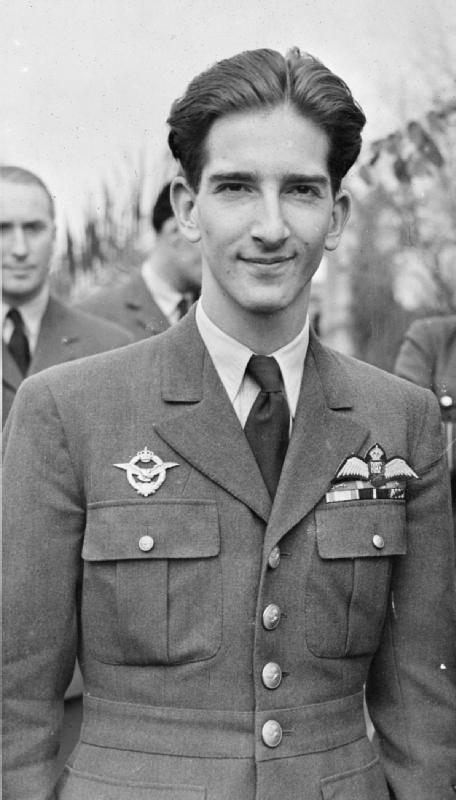
สมเด็จพระเจ้าเปตาร์ที่ 2 แห่งยูโกสลาเวีย

| reign = 9 ตุลาคม ค.ศ. 1934 - 29 พฤศจิกายน ค.ศ. 1945
| predecessor = สมเด็จพระเจ้าอาเล็กซานดาร์ที่ 1 แห่งยูโกสลาเวีย|อาเล็กซานดาร์ที่ 1
| name = เปตาร์ที่ 2
| image = Petar II Karađorđević.jpg
| dynasty = ราชวงศ์การาจอร์เจวิช|การาจอร์เจวิช
| birth_place = เบลเกรด ประเทศเซอร์เบีย ราชอาณาจักรยูโกสลาเวีย|ราชอาณาจักรชาวเซิร์บ โครแอต และสโลวีน
| death_place = เดนเวอร์ รัฐโคโลราโด สหรัฐ
| succession = รายพระนามพระมหากษัตริย์ยูโกสลาเวีย|พระมหากษัตริย์แห่งยูโกสลาเวีย
| father = สมเด็จพระเจ้าอาเล็กซานดาร์ที่ 1 แห่งยูโกสลาเวีย
| mother = มาเรียแห่งโรมาเนีย สมเด็จพระราชินีแห่งยูโกสลาเวีย
| succession1 = ประมุขแห่งราชวงศ์การาจอร์เจวิช
| reign1 = 29 พฤศจิกายน ค.ศ. 1945 – 3 พฤศจิกายน ค.ศ. 1970
| successor1 = อาเล็กซานดาร์ การาจอร์เจวิช|เจ้าชายอาเล็กซานดาร์ มกุฎราชกุมารแห่งยูโกสลาเวีย
| spouse = สมเด็จพระราชินีอาเล็กซานดราแห่งยูโกสลาเวีย|เจ้าหญิงอาเล็กซานดราแห่งกรีซและเดนมาร์ก
| issue-type = พระราชโอรส
| issue = อาเล็กซานดาร์ การาจอร์เจวิช|เจ้าชายอาเล็กซานดาร์ มกุฎราชกุมารแห่งยูโกสลาเวีย
| successor = ไม่มี; ล้มเลิกราชาธิปไตย
| burial_date = โบสถ์พระอารามเซนต์เซวา รัฐอิลลินอย สหรัฐ
| burial_place = โบสถ์เซนต์จอร์จ Oplenac โทโพลา ประเทศเซอร์เบีย
สมเด็จพระราชาธิบดีเปตาร์ที่ 2 แห่งยูโกสลาเวีย หรือทรงเป็นที่รู้จักในพระนาม พระเจ้าเปตาร์ที่ 2 การาจอร์เจวิช (ภาษาเซอร์เบีย, ภาษาโครแอต, ภาษาบอสเนีย, ภาษาเซอร์เบีย-โครเอเชีย: Petar II Karađorđević อักษรซีริลลิก: Петар II Карађорђевић) (6 กันยายน ค.ศ. 1923 - 3 พฤศจิกายน ค.ศ. 1970) เป็นพระมหากษัตริย์พระองค์ที่สามและองค์สุดท้ายแห่งราชอาณาจักรยูโกสลาเวีย ก่อนหน้านี้เรียกว่าราชอาณาจักรแห่งชาวเซิร์บ โครแอต และสโลวีนในช่วงก่อน ค.ศ. 1929 พระองค์เป็นพระราชโอรสพระองค์โตใน สมเด็จพระเจ้าอาเล็กซานดาร์ที่ 1 แห่งยูโกสลาเวีย กับมาเรียแห่งโรมาเนีย สมเด็จพระราชินีแห่งยูโกสลาเวีย|เจ้าหญิงมาเรียแห่งโรมาเนีย พระบิดามารดาอุปถัมภ์ของพระองค์คือ สมเด็จพระเจ้าจอร์จที่ 6 แห่งสหราชอาณาจักร กับ เอลิซาเบธ โบวส์-ลีออน|สมเด็จพระราชินีเอลิซาเบธ โบวส์-ลีออนแห่งสหราชอาณาจักร
== ช่วงต้นของพระชนม์ชีพ ==
ไฟล์:Naša kraljica Marija s prestolonaslednikom Petrom in princem Tomislavom 1929.jpg|thumb|left|200px|เจ้าชายเปตาร์และพระราชินีมาเรีย พระมารดา
การศึกษาของพระองค์เริ่มต้นขึ้นที่พระราชวังหลวง จากนั้นทรงเข้าศึกษาที่โรงเรียนแซนด์รอยด์ วิลต์เชอร์ ประเทศอังกฤษ เมื่อมีพระชนมายุได้ 11 พรรษา เจ้าชายเปตาร์แห่งราชวงศ์คาราจอร์เจวิชทรงครองราชสมบัติแห่งยูโกสลาฟในปี ค.ศ. 1934 เมื่อสมเด็จพระเจ้าอาเล็กซานดาร์ที่ 1 แห่งยูโกสลาเวียพระบรมชนกนาถของพระองค์ทรงถูกลอบปลงพระชนม์ที่ฝรั่งเศส เนื่องจากยังทรงพระเยาว์ สภาผู้สำเร็จราชการแผ่นดินได้ถูกจัดตั้งขึ้นโดยมีหัวหน้าคือ เจ้าชายพอลแห่งยูโกสลาเวียผู้เป็นพระญาติฝ่ายพระบิดาของพระองค์
== สงครามโลกครั้งที่ 2 ==
ถึงแม้ว่าสมเด็จพระเจ้าเปตาร์และเหล่าคณะที่ปรึกษาของพระองค์ต่อต้านนาซีเยอรมนี ผู้สำเร็จราชการแผ่นดิน เจ้าชายพอลทรงประกาศว่า ยูโกสลาเวียจะยึดมั่นในกติกาสัญญาไตรภาคี (ฝ่ายอักษะ) ในวันที่ 27 มีนาคม ค.ศ. 1941 พระราชาธิบดีปีเตอร์ พระชนมพรรษา 17 พรรษา ทรงได้รับประกาศบรรลุนิติภาวะ และทรงได้การสนับสนุนจากอังกฤษในการรัฐประหารผู้ซึ่งยอมรับกติกาสัญญาไตรภาคี
ความยืดเยื้อของปฏิบัติการบาร์บารอสซา เยอรมนีได้โจมตียูโกสลาเวียและกรีซพร้อมๆกัน ตั้งแต่ 6 เมษายน ลุฟท์วัฟเฟอได้โจมตีเบลเกรดอย่างหนึ่งถึง 3 วัน 3 คืนเป็นปฏิบัติการลงโทษยูโกสลาเวีย ภายใน 1 สัปดาห์ เยอรมนี,บัลแกเรีย,ฮังการี และอิตาลีได้ระดมพลบุกยูโกสลาเวียและคณะรัฐบาลได้ประกาศยอมแพ้สงครามในวันที่ 17 เมษายน ยูโกสลาเวียได้ถูกแบ่งเป็น 4 ส่วนโดยเยอรมนี บัลแกเรีย ฮังการี และอิตาลีตามความต้องการและครอบงำชาวโครแอต ชาวเซิร์บ และชาวมอนเตเนโกร
สมเด็จพระราชาธิบดีเปตาร์จำต้องเสด็จพระราชดำเนินออกนอกประเทศพร้อมคณะรัฐบาลยูโกสลาเวียเนื่องจากการบุกของฝ่ายอักษะ ในขั้นต้นเสด็จพระราชดำเนินพร้อมคณะรัฐบาลไปที่กรีซและเยรูซาเลม จากนั้นได้เสด็จพระราชดำเนินไปที่รัฐอารักขาปาเลสไตน์|บริติชปาเลสไตน์และกรุงไคโร ประเทศอียิปต์ พระองค์เสด็จพระราชดำเนินไปยังอังกฤษในเดือนมิถุนายนปีเดียวกัน ที่ซึ่งทรงเข้าร่วมกับคณะรัฐบาลประเทศต่างๆที่ลี้ภัยจากการโจมตีของนาซี พระองค์ทรงสำเร็จการศึกษาจากมหาวิทยาลัยเคมบริดจ์และทรงเข้าร่วมกองทัพอากาศอังกฤษ
ถึงอย่างไรก็ตามความล้มเหลวของกองทัพยูโกสลาฟ เกิดความขัดแย้งขึ้นสองฝ่าย ฝ่ายแรกคือกลุ่มหัวรุนแรงยูโกสลาฟที่ซึ่งเป็นกลุ่มคอมมิวนิสต์ซึ่งล้อมรอบไปด้วยกลุ่มสาธารณรัฐที่ประกอบด้วยรัฐบาลยูโกสลาฟนำโดยยอซีป บรอซ ตีโต อีกฝ่ายหนึ่งคือกลุ่มเช็ทนิกส์ เป็นกลุ่มที่โดดเด่นในกลุ่มการเคลื่อนไหวในเซอร์เบียทั้งหมด นำโดย นายพลเดรซา มิเฮลโรวิก ซึ่งได้ประกาศความแตกแยกครั้งนี้ในไม่ช้าโดยรัฐมนตรีกลาโหมของคณะรัฐบาลพลัดถิ่น การเริ่มต้นในเดือนพฤศจิกายนปีเดียวกัน กลุ่มเช็ทนิกส์ได้เข้าโจมตีที่มั่นของกลุ่มหัวรุนแรงยูโกสลาฟ การปลดปล่อยดินแดนและในไม่ช้าได้เริ่มต้นร่วมมือกับกลุ่มต่อต้านพวกหัวรุนแรงแต่พยายามยึดครองดินแดนของเหล่าผู้สนับสนุนตนเอง พันธมิตรที่สนับสนุนมิเฮลโรวิกได้เปลี่ยนมาสนับสนุนกลุ่มหัวรุนแรงที่ต่อสู้กับกองทัพเยอรมันที่เป็นกลุ่มเช็ทนิกส์ กลุ่มหัวรุนแรงได้รับการเห็นใจในเตหะรานและพันธมิตรยูโกสลาฟได้เข้าร่วมต่อต้าน ในปี ค.ศ. 1944 นายพลยอซีป บรอซ ตีโต ได้ถูกยอมรับโดยรัฐบาลพลัดถิ่นและสมเด็จพระราชาธิบดีเปตาร์ได้ทรงเป็นผู้บัญชาการทหารของกองทัพยูโกสลาฟ และแต่งตั้งนายกรัฐมนตรีได้ร่วมกับรัฐบาลซึ่งได้รับการสนับสนุนในยูโกสลาเวียมีการต่อต้านฝ่ายอักษะและผู้สนับสนุนมากมาย
== อภิเษกสมรส ==
ไฟล์:Peter II and Alexandra of Yugoslavia 1963.jpg|thumb|สมเด็จพระเจ้าเปตาร์ที่ 2 แห่งยูโกสลาเวียและเจ้าหญิงอาเล็กซานดราแห่งกรีซ พระอัครมเหสี
สมเด็จพระราชาธิบดีเปตาร์ทรงอภิเษกสมรสกับสมเด็จพระราชินีอาเล็กซานดราแห่งยูโกสลาเวีย|เจ้าหญิงอาเล็กซานดราแห่งกรีซและเดนมาร์ก ในลอนดอน วันที่ 20 มีนาคม ค.ศ. 1944
ทั้งสองพระองค์มีพระราชโอรส 1 พระองค์คือ อาเล็กซานดาร์ การาจอร์เจวิช|มกุฎราชกุมารอาเล็กซานดาร์แห่งยูโกสลาเวีย
== การถอนพระราชอิสริยยศและการลี้ภัย ==
ขณะทรงลี้ภัยสมเด็จพระราชาธิบดีเปตาร์ทรงถูกถอนพระราชอิสริยยศโดยสมัชชารัฐธรรมนูญแห่งยูโกสลาเวียในวันที่ 29 พฤศจิกายน ค.ศ. 1945 อย่างไรก็ตามพระองค์ทรงปฏิเสธที่จะสละราชสมบัติ หลังสงครามยุติพระองค์ทรงตั้งรกรากที่สหรัฐอเมริกา หลังจากทรงทรมานด้วยพระโรคตับแข็ง พระองค์เสด็จสวรรคตในวันที่ 3 พฤศจิกายน ค.ศ. 1970 ที่เมืองเดนเวอร์ รัฐโคโลราโด หลังจากความล้มเหลวในการปลูกถ่ายตับ
พระบรมศพถูกทำพิธีที่โบสถ์พระอารามเซนต์เซวา รัฐอิลลินอย เป็นพระมหากษัตริย์ยุโรปเพียงพระองค์เดียวที่พระบรมศพฝังบนแผ่นดินอเมริกา พระราชโอรสของพระองค์คือ มกุฎราชกุมารอเล็กซานเดอร์แห่งยูโกสลาเวีย ทรงเป็นรัชทายาทของราชบัลลังก์ยูโกสลาเวีย
== พระราชตระกูล ==
== อ้างอิง ==
* royalfamily.org
* The Mausoleum of the Serbian Royal Family
หมวดหมู่:สมเด็จพระเจ้าปีเตอร์ที่ 2 แห่งยูโกสลาเวีย|
หมวดหมู่:พระมหากษัตริย์ยูโกสลาเวีย|ป
หมวดหมู่:พระมหากษัตริย์ที่ขึ้นครองราชย์ขณะทรงพระเยาว์ในสมัยใหม่|ป
หมวดหมู่:ประเทศเซอร์เบีย|ป
หมวดหมู่:ชาวเซอร์เบีย|ป
หมวดหมู่:เสียชีวิตจากโรคตับแข็ง
หมวดหมู่:บุคคลจากเบลเกรด